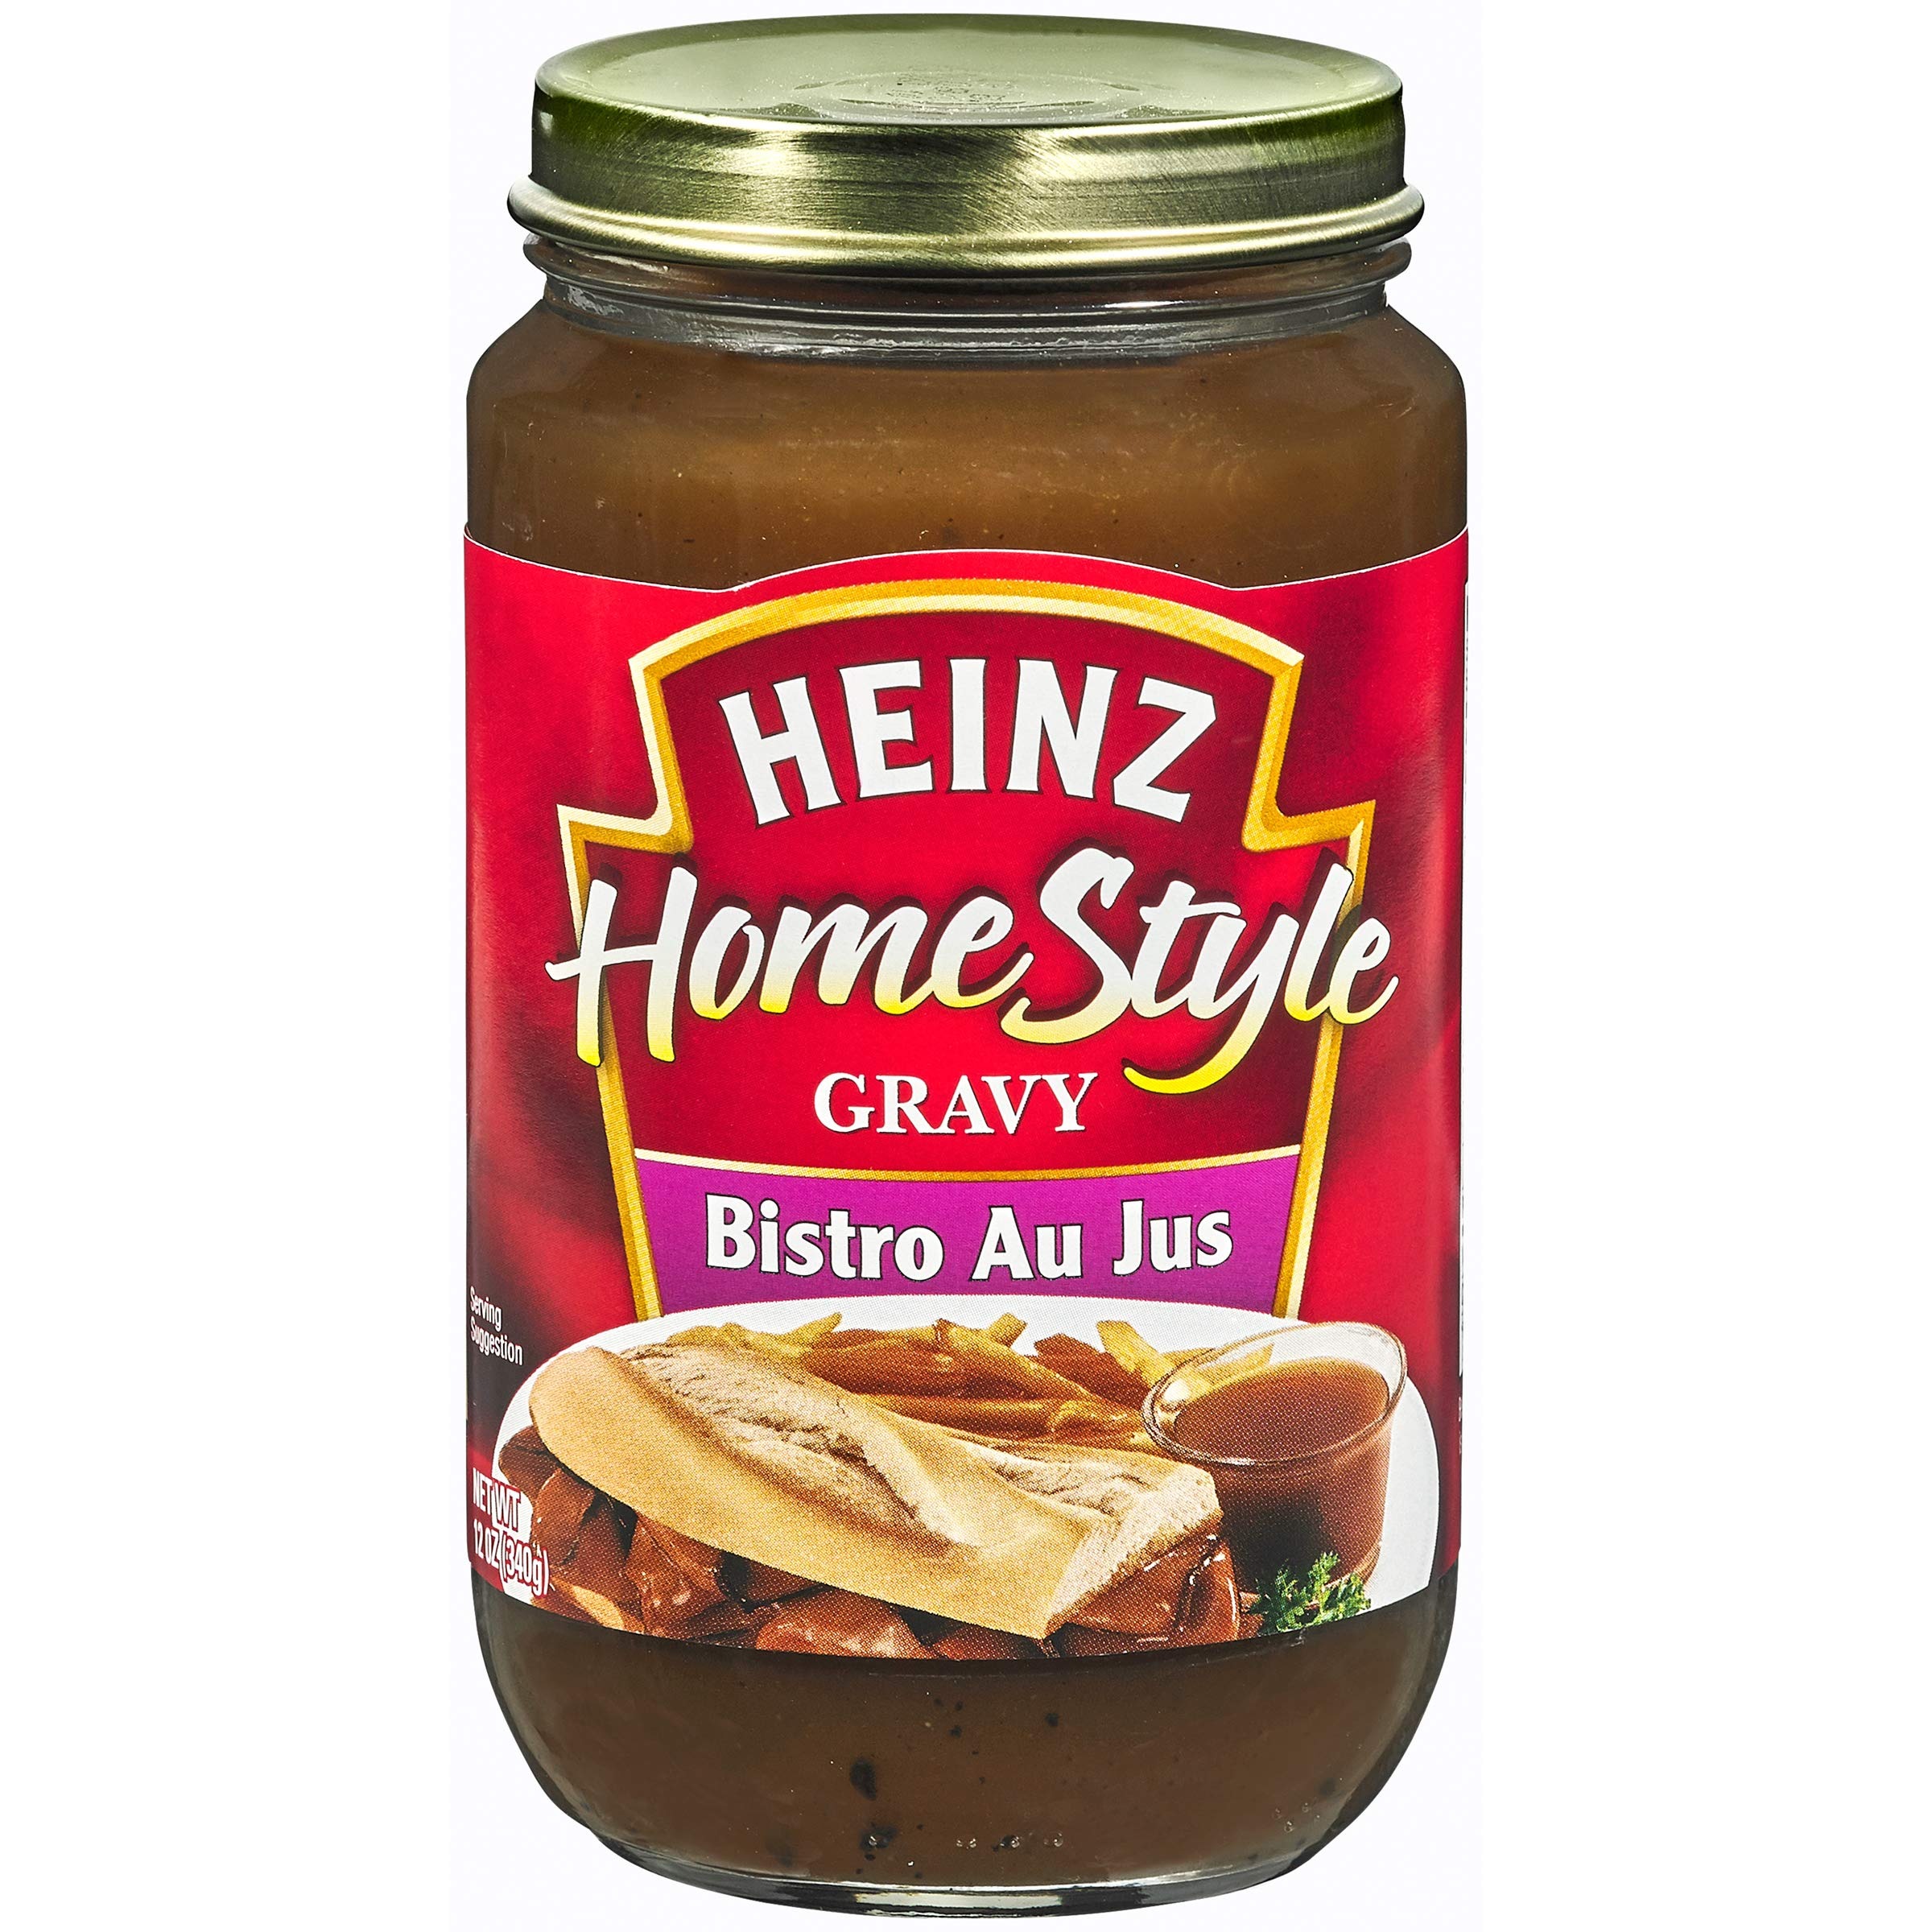
Item Name: Heinz HomeStyle Bistro Au Jus Gravy, 12 oz Jar
Value: 12.0
Unit: Ounce

Price: 2.77